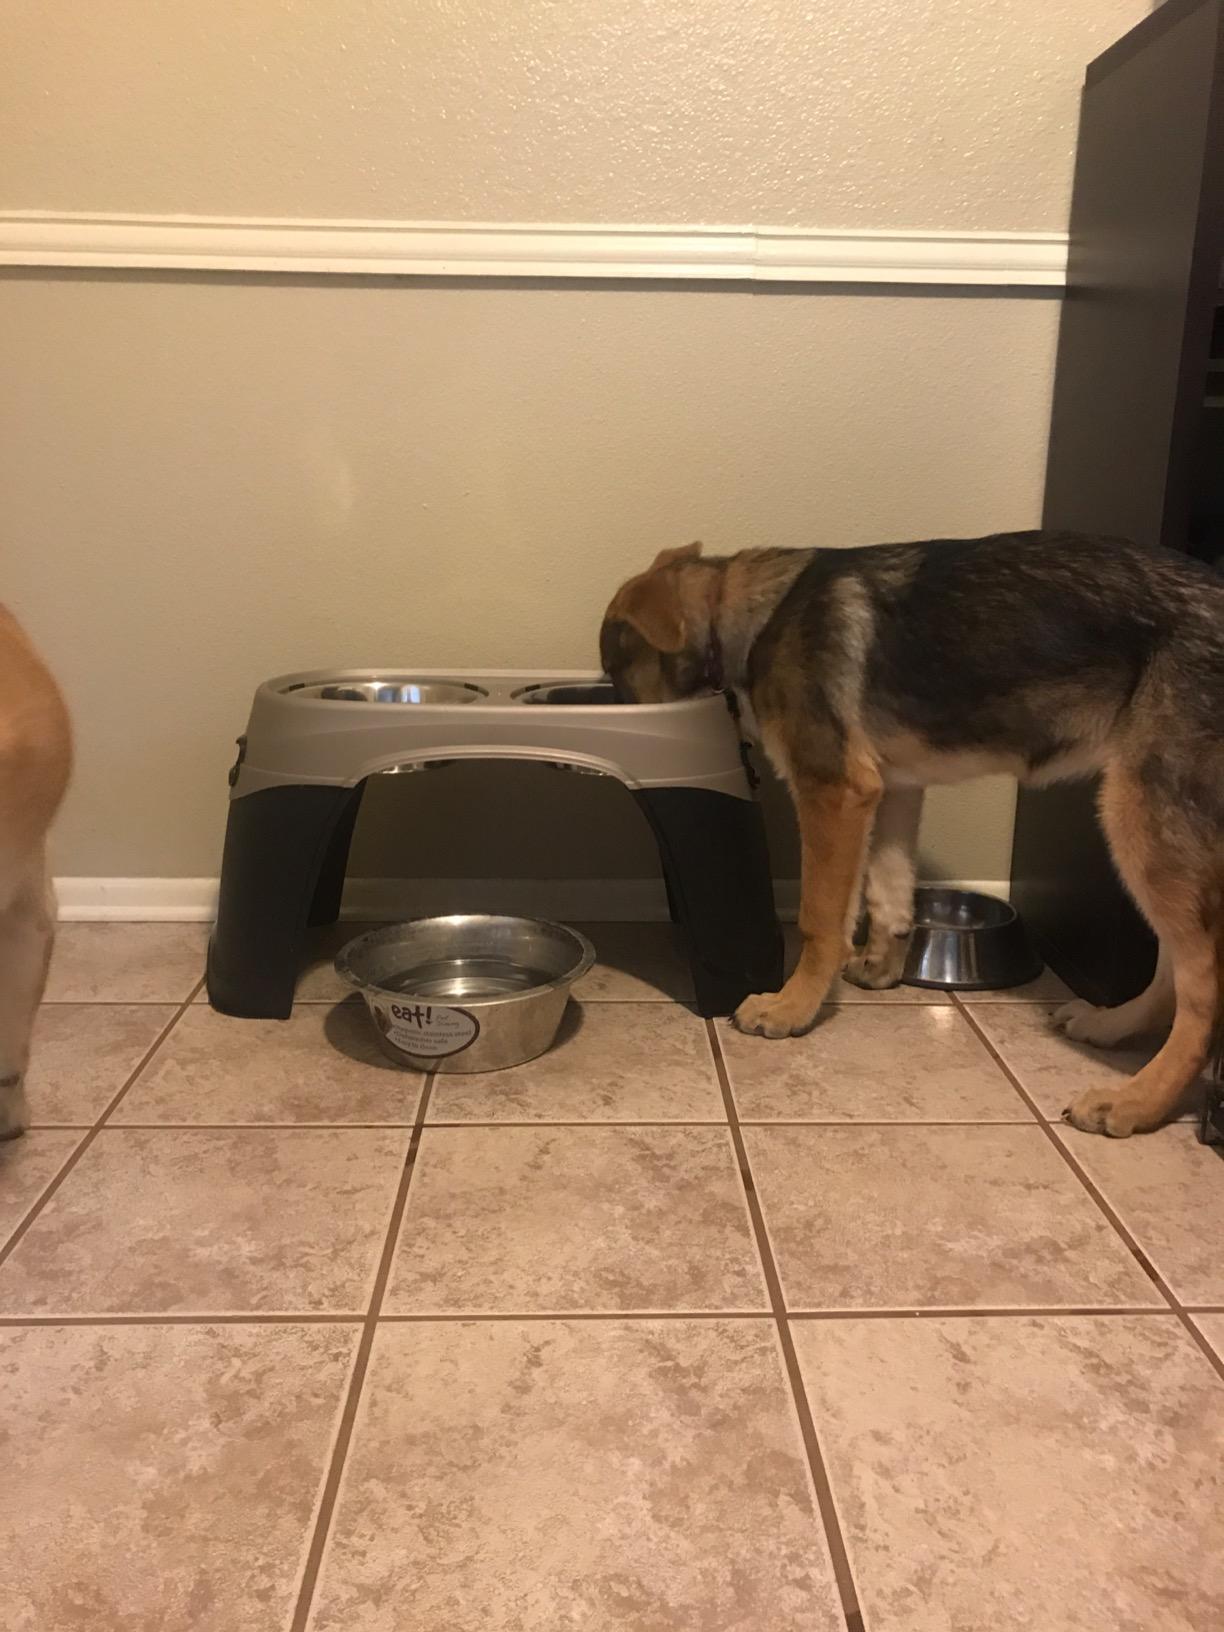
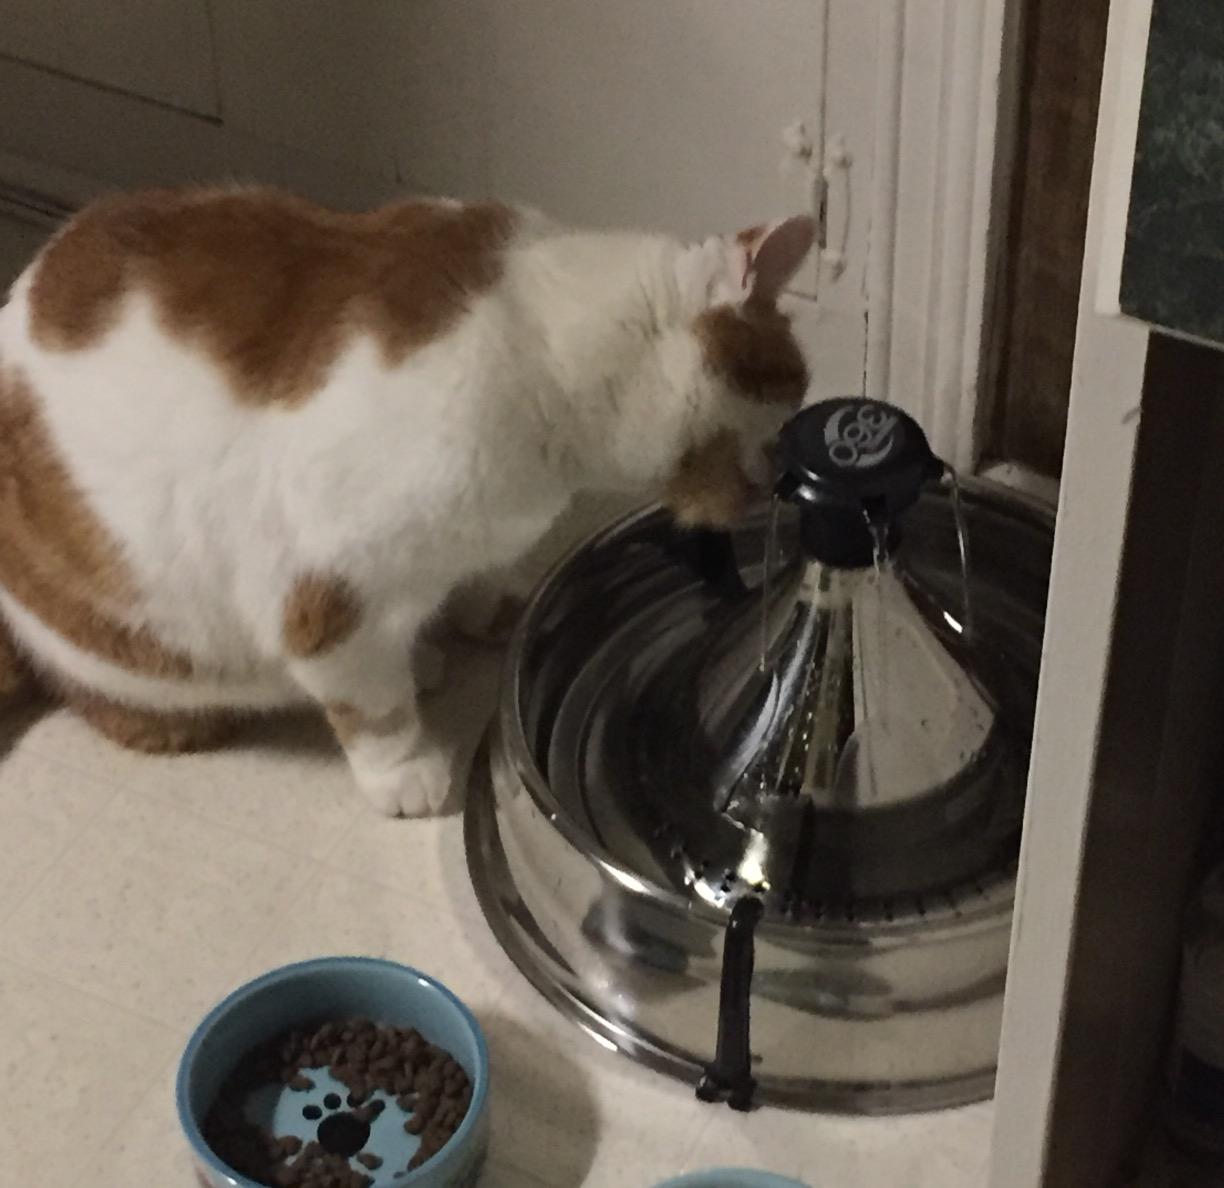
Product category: items_bowl
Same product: no